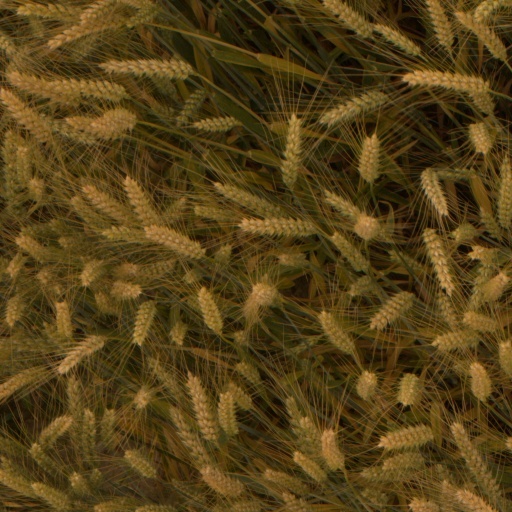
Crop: wheat